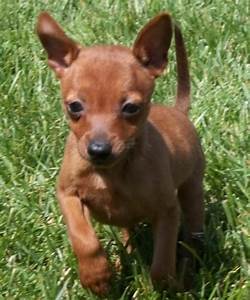
Label: cane